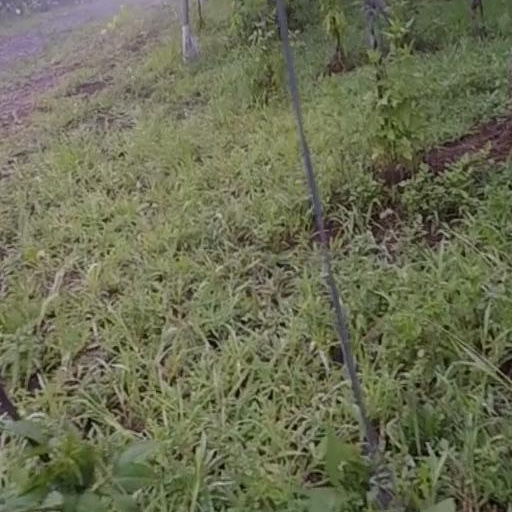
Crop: grape